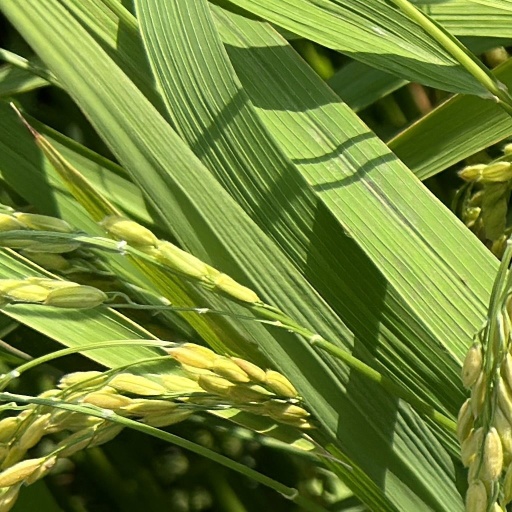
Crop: rice